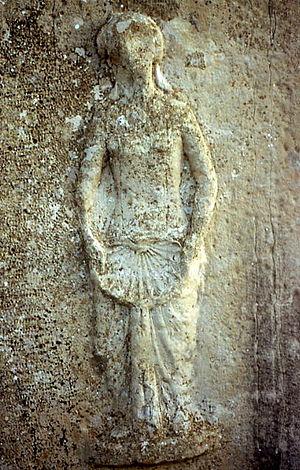
Ruines romaines de Thuburbo Majus, Tunisie - Femme tenant un coquillage sculpté sur un pilier
Thuburbo Majus est un site archéologique situé au nord de la Tunisie, à une soixantaine de kilomètres au sud-ouest de Tunis, près de l'actuelle ville d'El Fahs. On peut admirer ses ruines depuis les rives de l'oued Miliane à Henchir Kasbat.